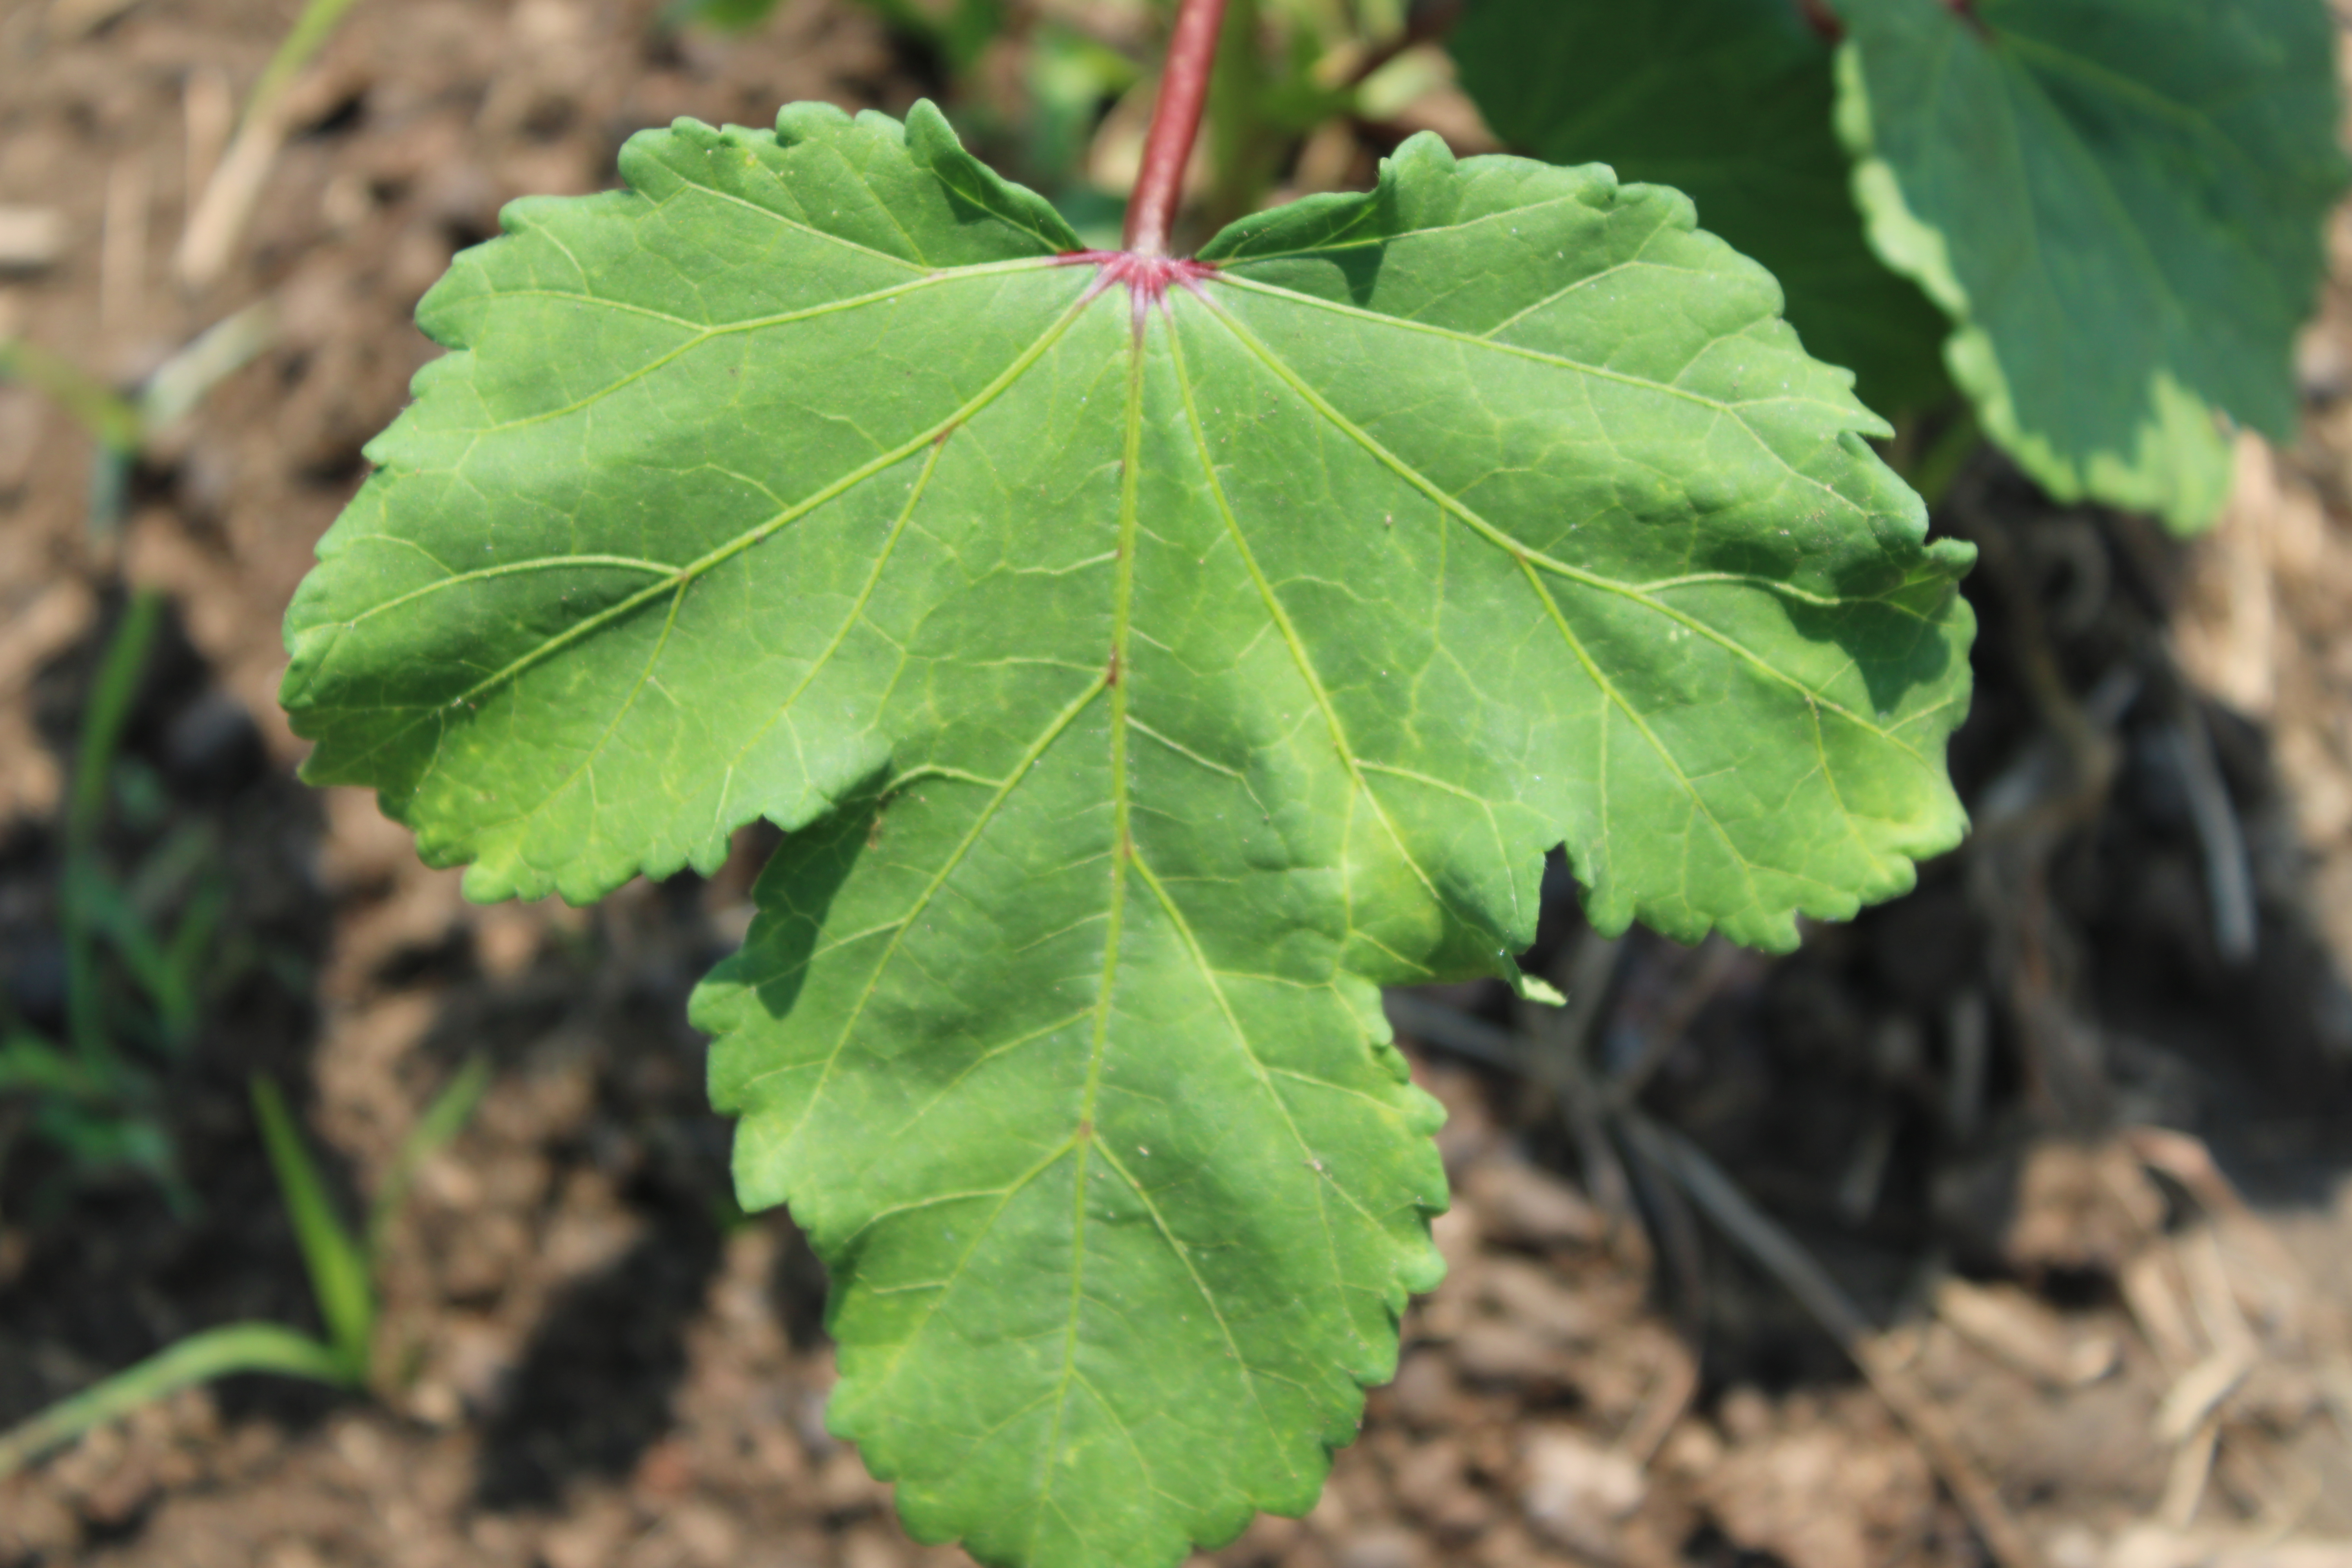
Label: Healthy